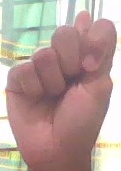
ASL sign: T